Soldier

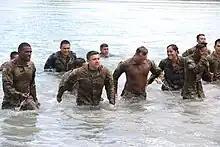
American and French soldiers during a water obstacle training exercise, 2022

In most armies, the word "soldier" has a general meaning that refers to all members of an army, distinct from more specialized military occupations that require different areas of knowledge and skill sets. "Soldiers" may be referred to by titles, names, nicknames, or acronyms that reflect an individual's military occupation specialty arm, service, or branch of military employment, their type of unit, or operational employment or technical use such as: trooper, tanker (a member of tank crew), commando, dragoon, infantryman, guardsman, artilleryman, paratrooper, grenadier, ranger, sniper, engineer, sapper, craftsman, signaller, medic, rifleman, or gunner, among other terms. Some of these designations or their etymological origins have existed in the English language for centuries, while others are relatively recent, reflecting changes in technology, increased division of labor, or other factors. In the United States Army, a soldier's military job is designated as a Military Occupational Specialty (MOS), which includes a very wide array of MOS Branches and sub-specialties. One example of a nickname for a soldier in a specific occupation is the term "red caps" to refer to military policemen personnel in the British Army because of the colour of their headgear.